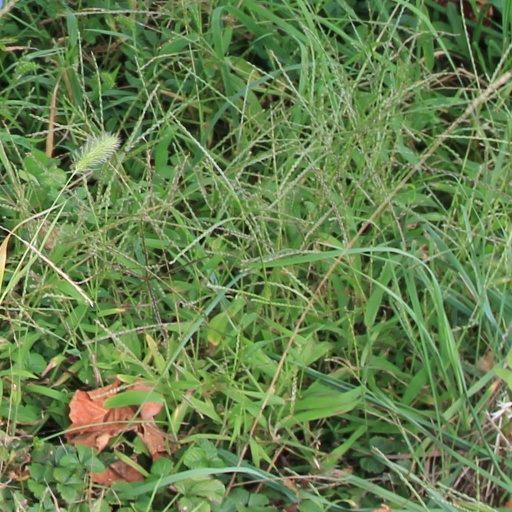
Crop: grape